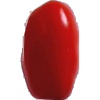
Label: Tomato 2